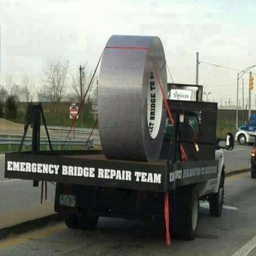
The flat bed truck has a huge roll of tape on the back.
A truck with an oversized roll of duct tape on the back of it.
A flat bed truck carrying a large spool of metal.
A large truck is carrying a large tube of supplies.
a truck with a giant roll of duct tape on the back as a joke